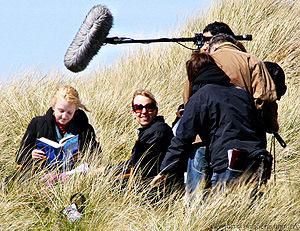
Evanna Lynch [iːvənə lɪnt͡ʃ ], née le 16 août 1991 à Termonfeckin, dans le Comté de Louth, en Irlande, est une actrice et entrepreneuse irlandaise.
La production de Harry Potter et les Reliques de la Mort a commencé en 2009. Il s'agit de l'adaptation du roman Harry Potter et les Reliques de la Mort de J. K. Rowling, réalisée par David Yates, et qui a été scindée au cinéma en deux parties : la première, sortie en 2010, et la seconde, sortie en 2011.